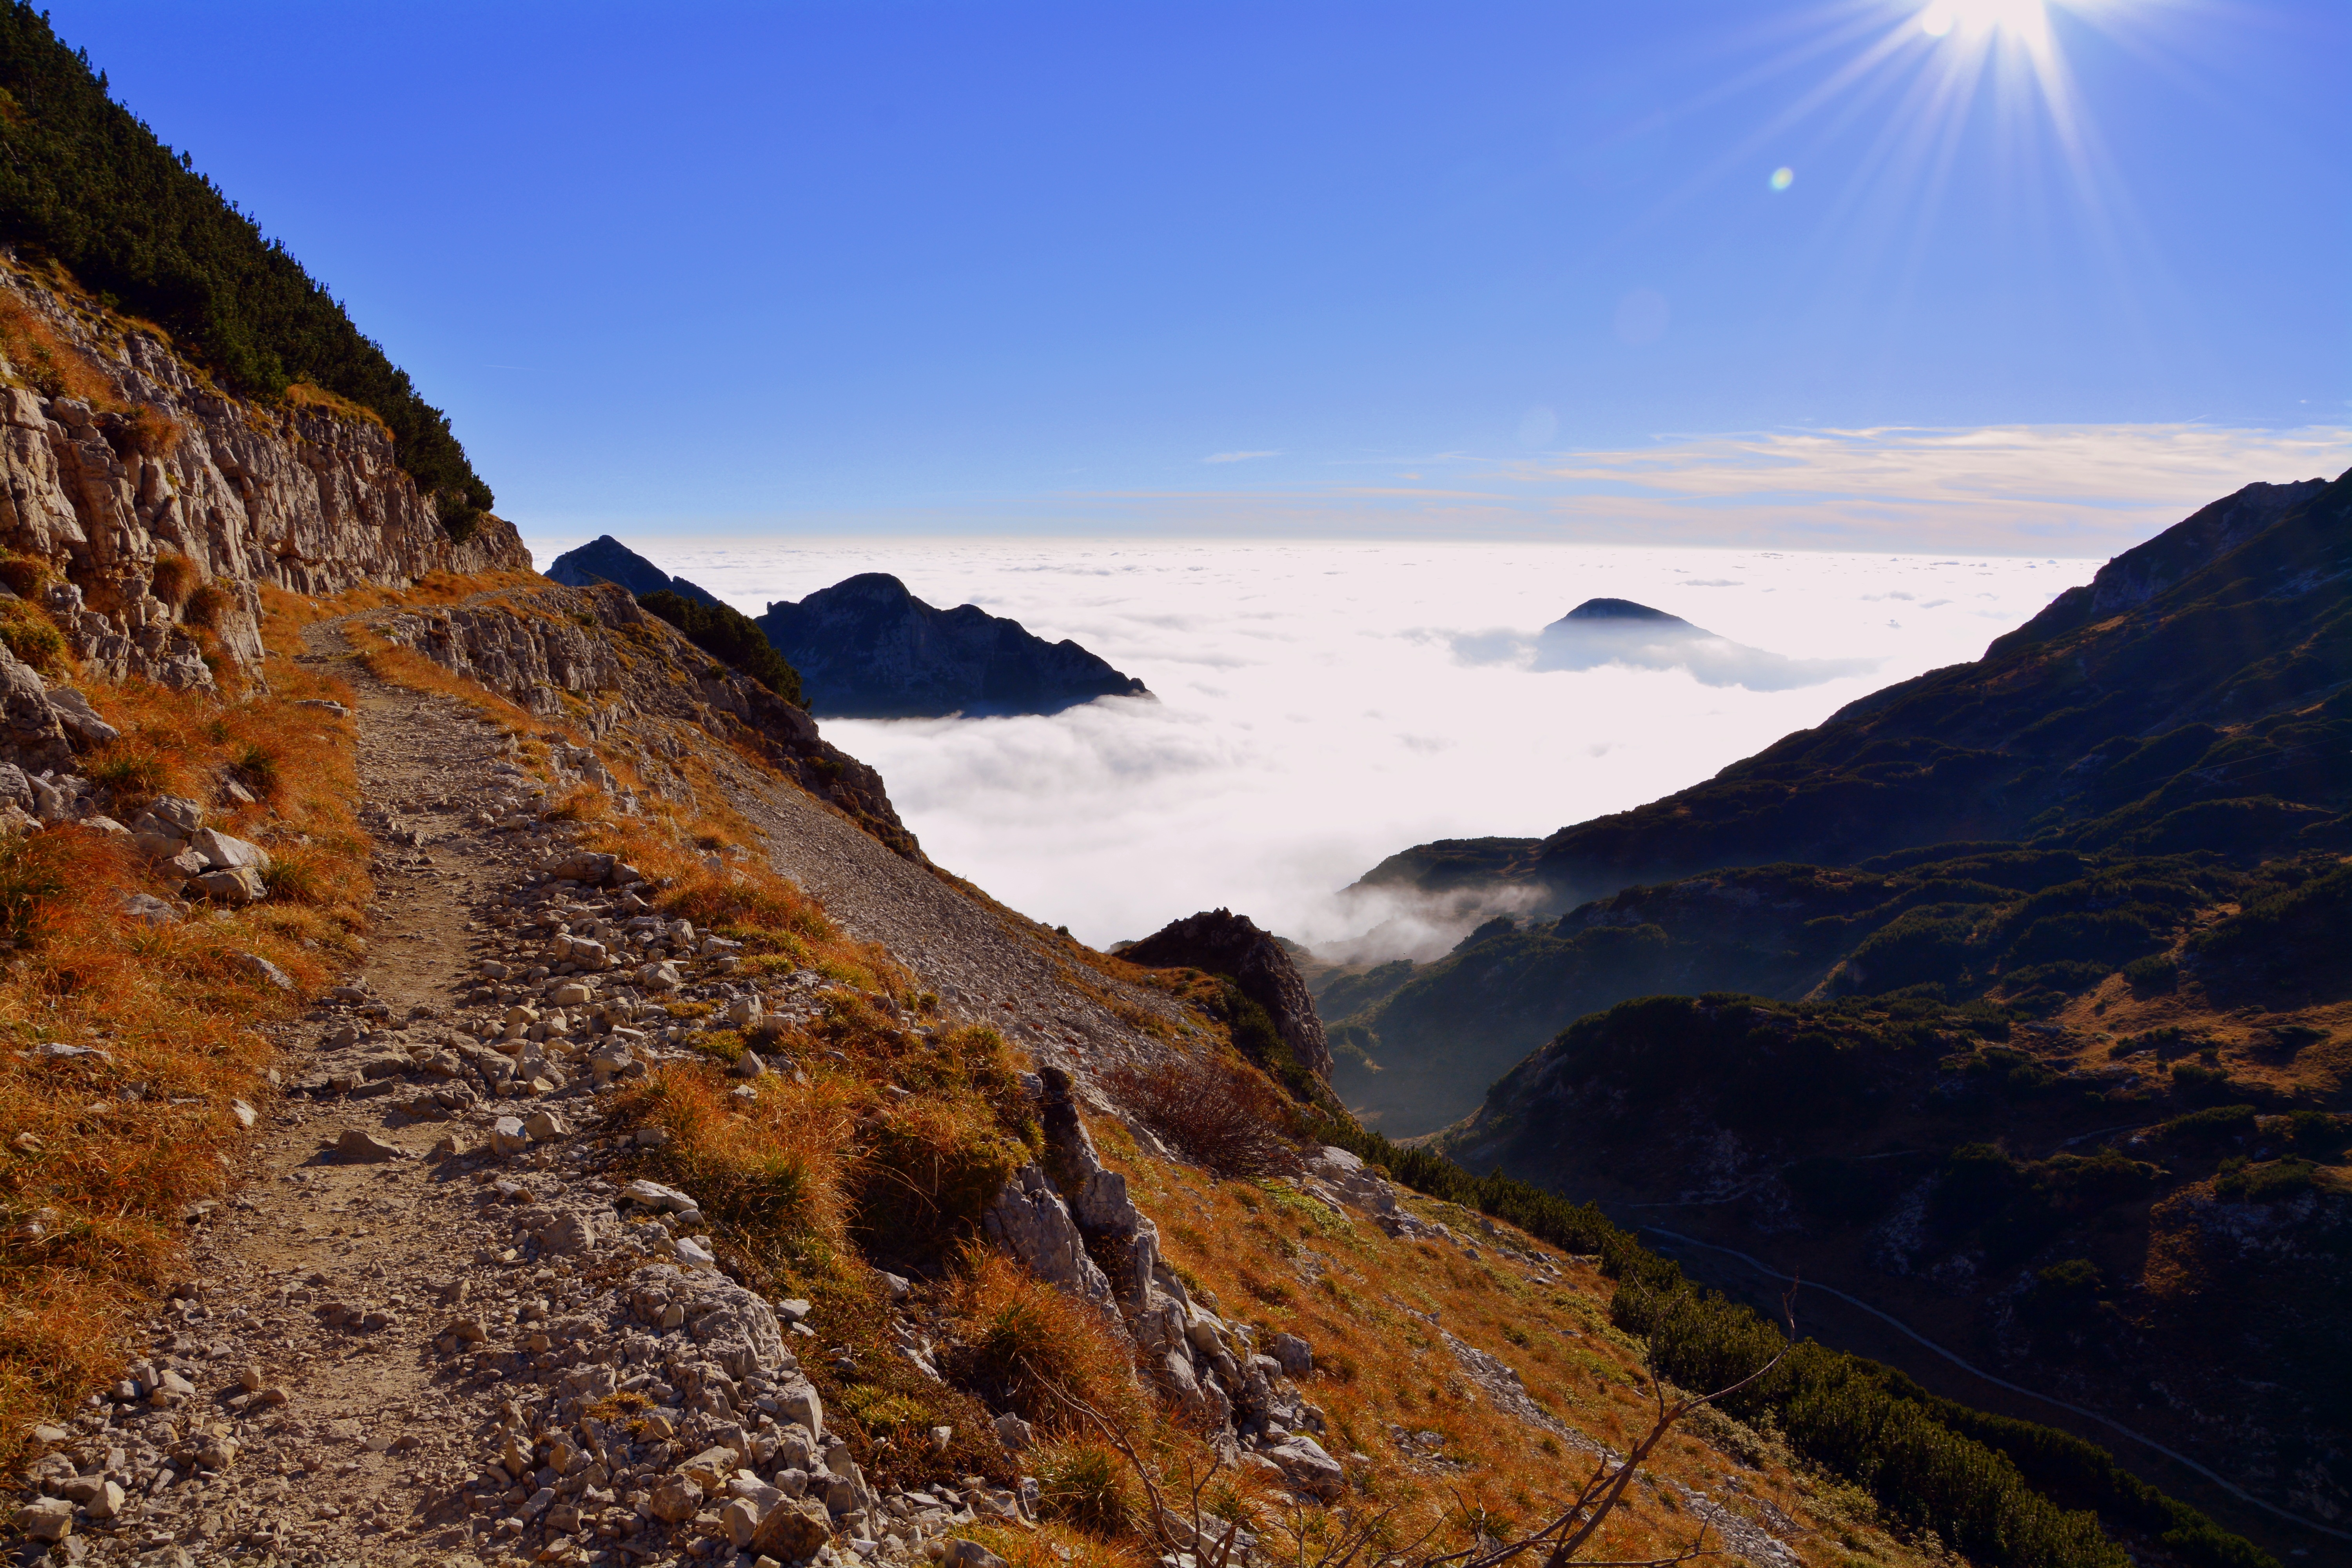
landscape, nature, rock, wilderness, mountain, sky, adventure, mountain range, cliff, italy, terrain, ridge, summit, clouds, geology, mountains, alps, plateau, tops, carega, landform, geographical feature, mountainous landforms